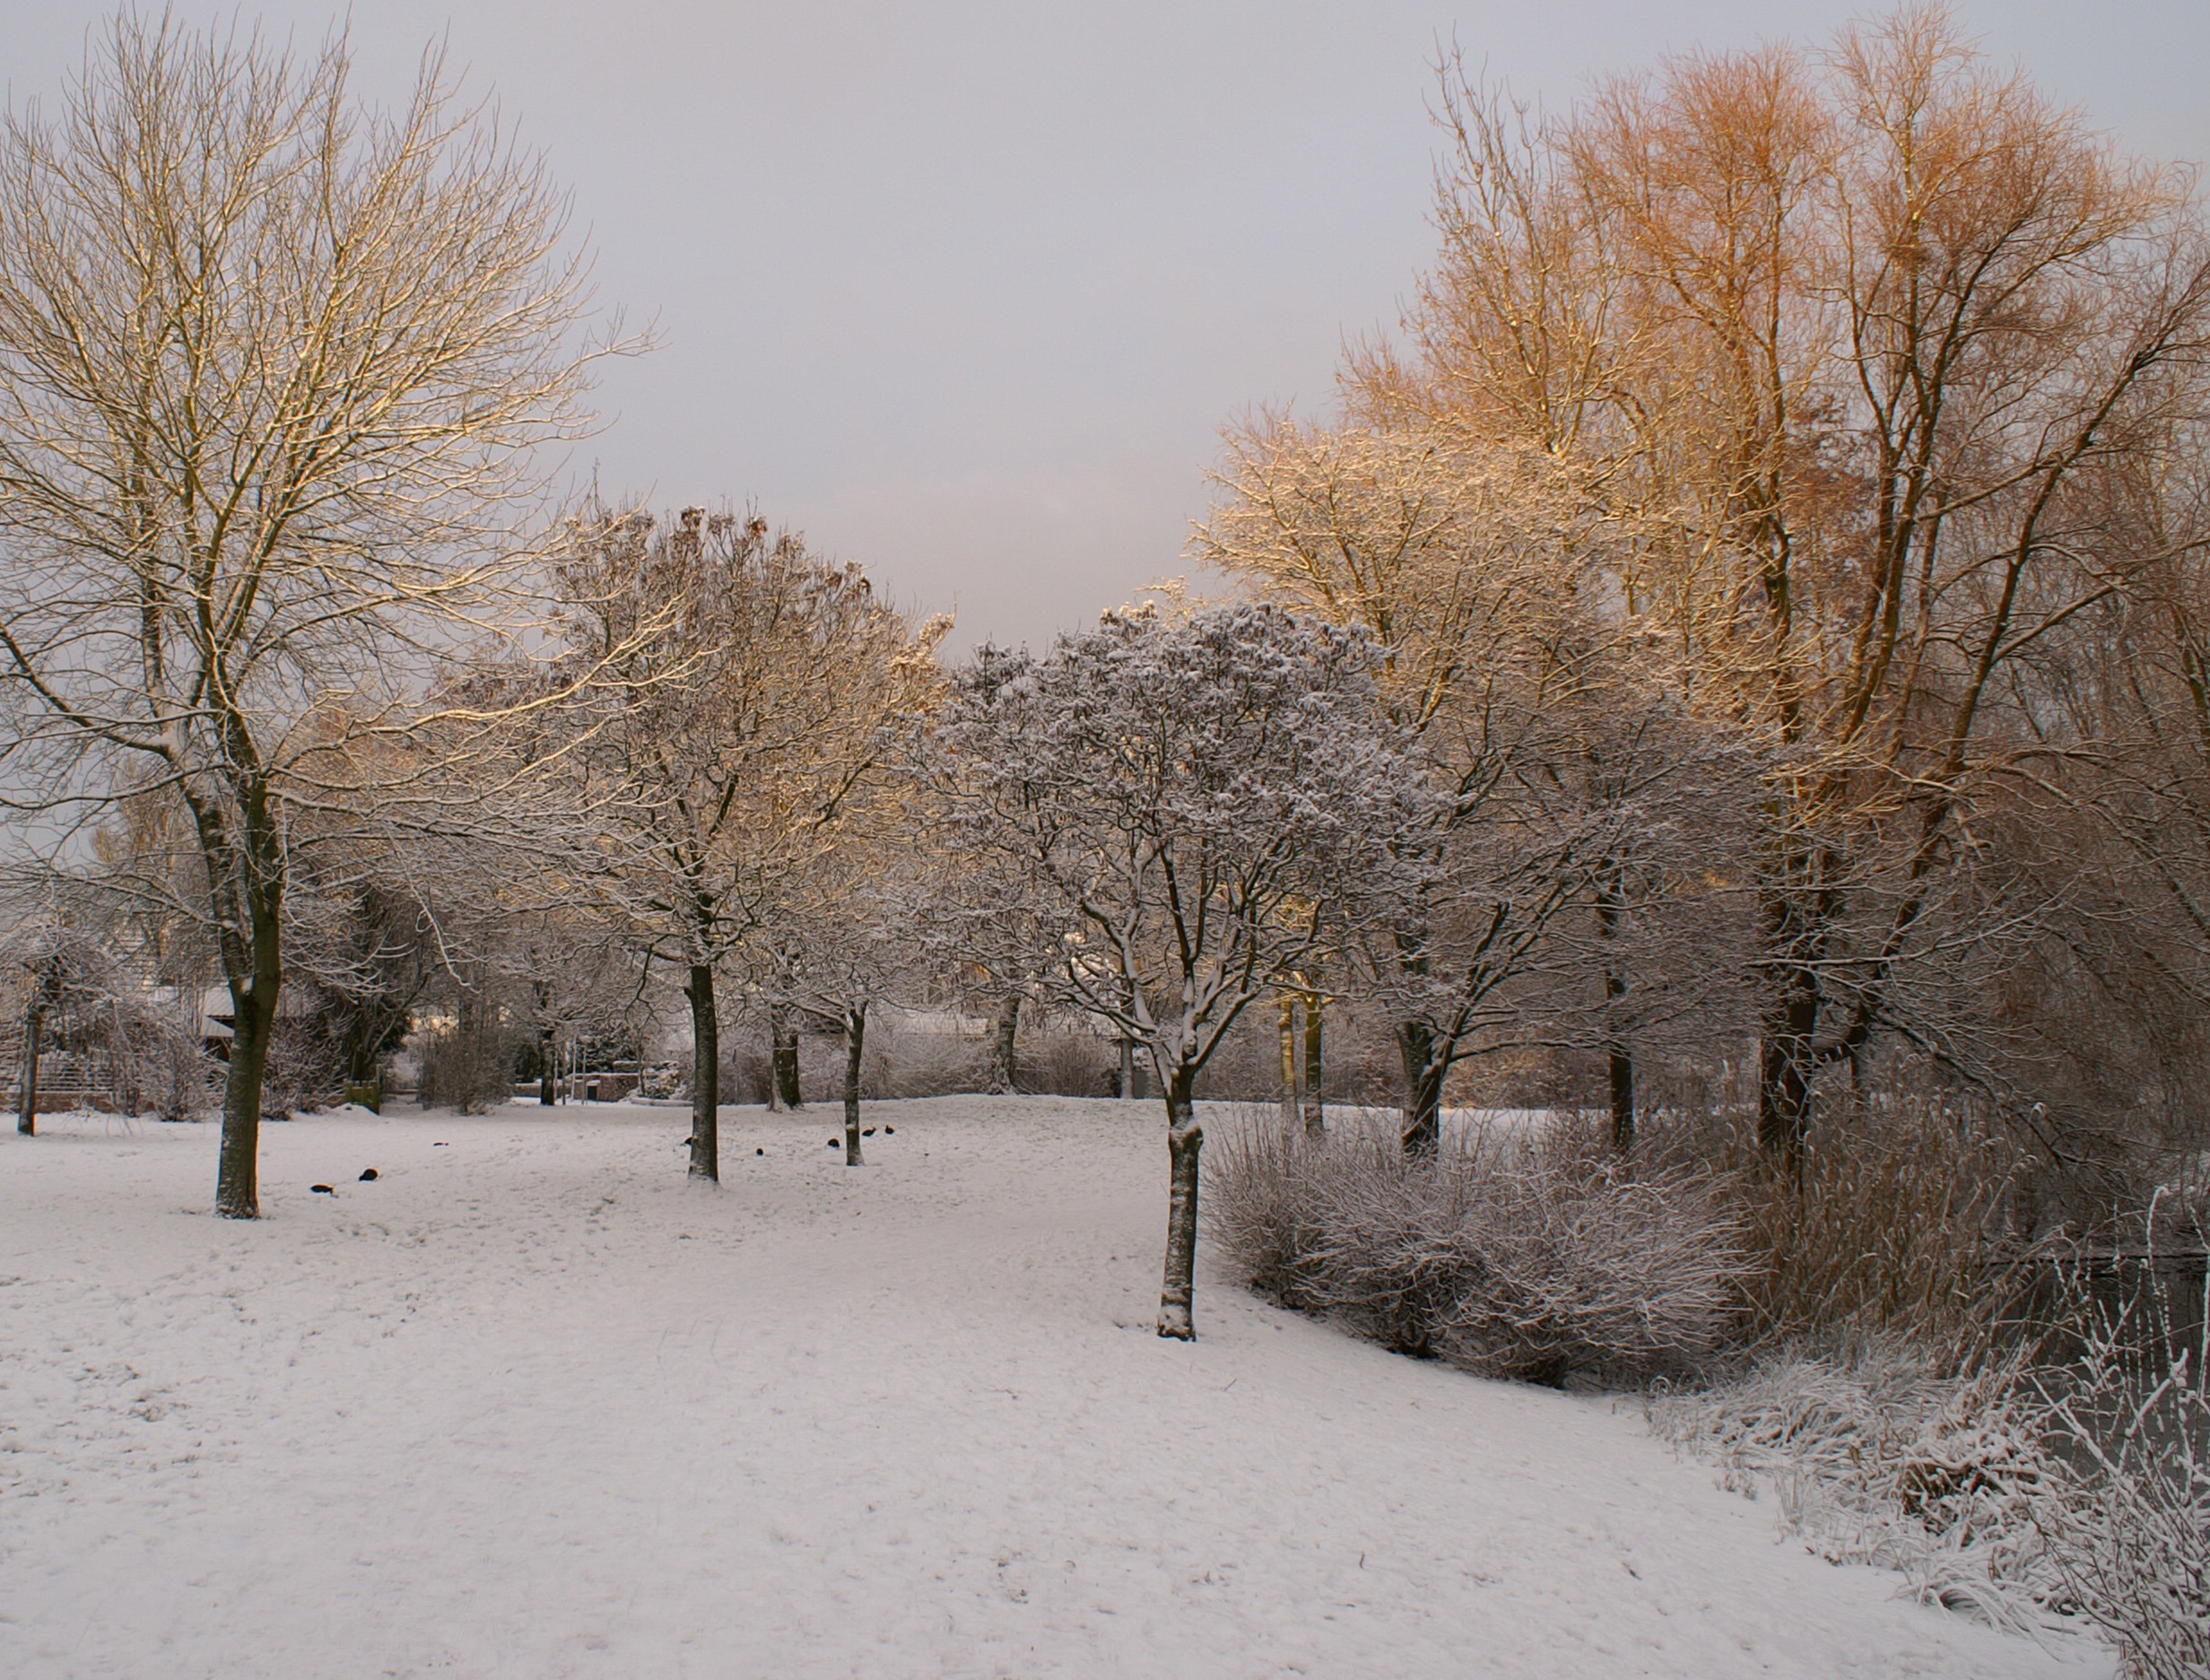
landscape, tree, branch, snow, winter, sky, sunlight, morning, frost, ice, park, trees, freezing, woody plant